Planning fallacy

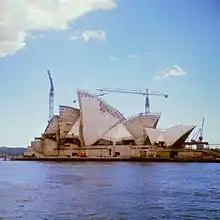
Sydney Opera House, still under construction in 1966, three years after its expected completion date

The Sydney Opera House was expected to be completed in 1963. A scaled-down version opened in 1973, a decade later. The original cost was estimated at $7 million, but its delayed completion led to a cost of $102 million.